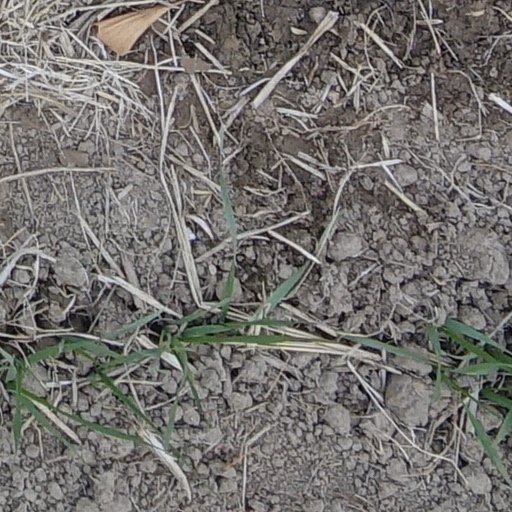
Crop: wheat